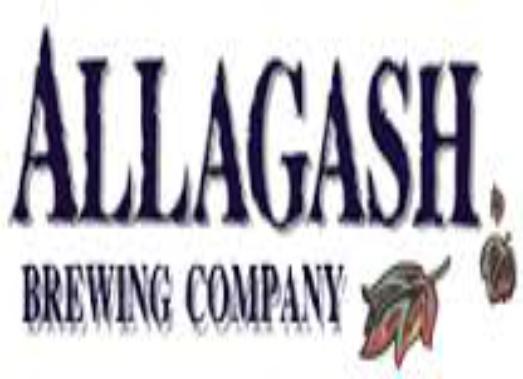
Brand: Allagash
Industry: Food